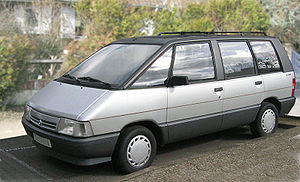
Renault Espace / Modelhistorie / Espace I (1984−1991)
Renault Espace I (1988–1991)
Renault Espace er en stor MPV bygget af Matra mellem marts 1984 og september 2002 og af Renault siden oktober 2002. Fem ud af op til syv sæder i bilen kan tages ud.